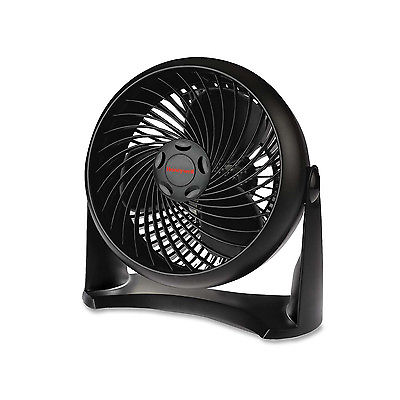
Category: fan